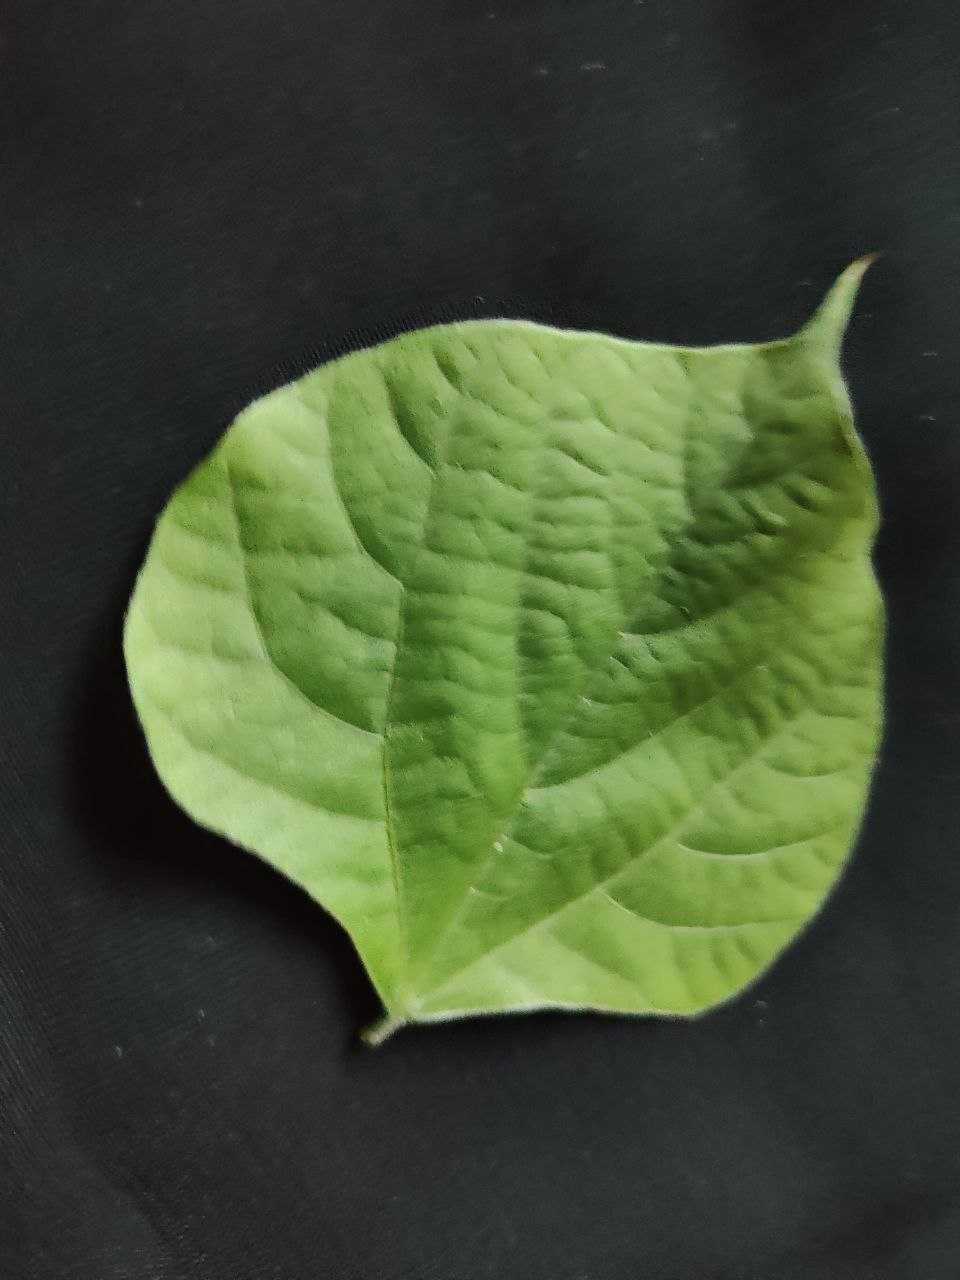
Crop: bean
Leaf condition: Fresh Leaf